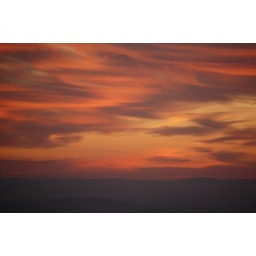
Another sunset pic from my home office window in Eastern Oregon